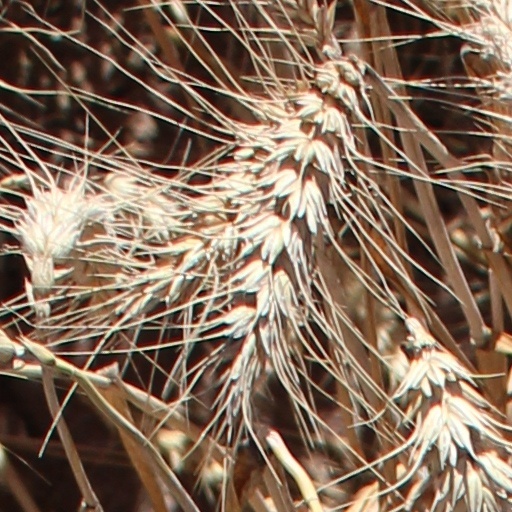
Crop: wheat